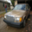
Label: automobile